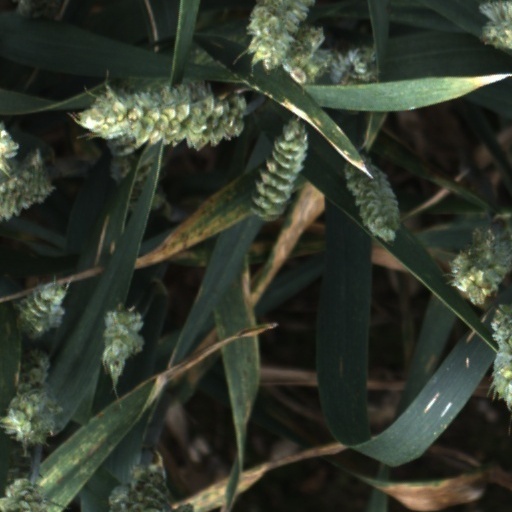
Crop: wheat